Booker Prize

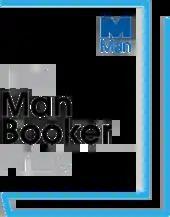
2015 logo of the then Man Booker Prize

Historically, the winner of the Booker Prize was required to be a citizen of the Commonwealth of Nations, the Republic of Ireland, or Zimbabwe. It was announced on 18 September 2013 that future Booker Prize awards would consider authors from anywhere in the world, so long as their work was in English and published in the United Kingdom or Ireland. This change proved controversial in literary circles. Former winner A. S. Byatt and former judge John Mullan said the prize risked diluting its identity, whereas former judge A. L. Kennedy welcomed the change. Following this expansion, the first winner not from the Commonwealth, Ireland, or Zimbabwe was American Paul Beatty in 2016. Another American, George Saunders, won the following year. In 2018, publishers sought to reverse the change, arguing that the inclusion of American writers would lead to homogenisation, reducing diversity and opportunities everywhere, including in America, to learn about "great books that haven't already been widely heralded".